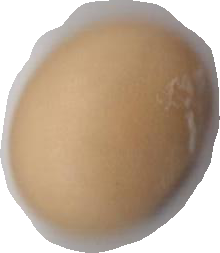
Variety: Anjasmoro